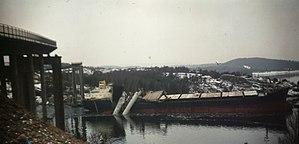
Le Star Clipper est un vraquier de la compagnie norvégienne Billabong-Per Wasler & Co. Il heurte l'Almöbron le 18 janvier 1980. Réparé, il est vendu en 1981 et devient le Star Lanao avant d'être détruit en Inde en 2006.
Le pont de Tjörn est situé sur le territoire de la commune de Stenungsund, entre les îles de Källön et Almön et permet de rallier le continent à l'île de Tjörn, dans le Bohuslän, en Suède.